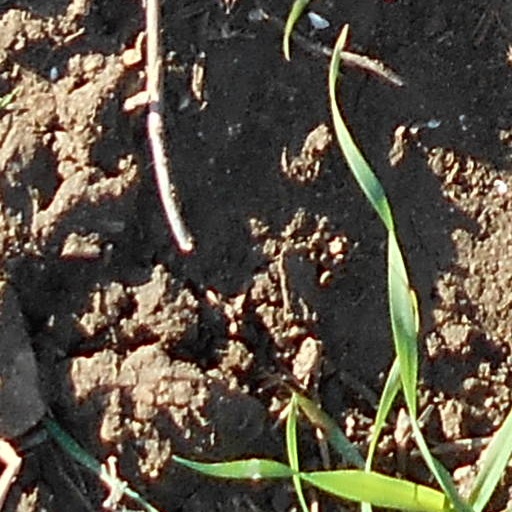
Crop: wheat